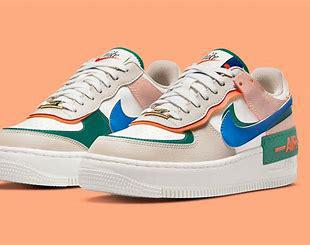
Brand: Nike
Model: Air Force 1 Shadow